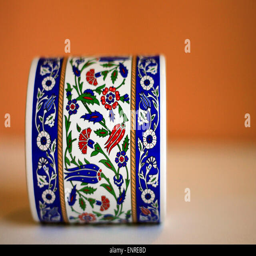
eastern colorful floral pattern printed on a mug